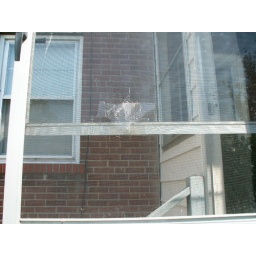
Tear in screen door repaired with tape.